Everywhere (Michelle Branch song)

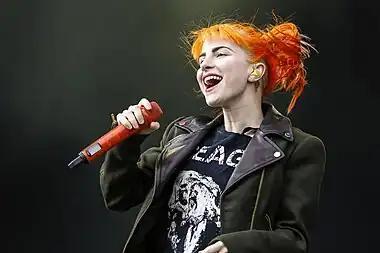
A woman with orange hair sings into a wireless orange microphone. She is wearing a black jacket, opened to show a black-and-white shirt. An earpiece can be seen in her left ear.

"Billboard" editor Chuck Taylor likened the song to a "shot of tequila" when compared with other pop music of the time, praising its mood, lyrics, and production. Chris Edge of Raleigh-Durham radio station WDCG said that the track conveys Branch's passion through its "incredible hook" and lyrics and praised its relatability. In Hasselt, Belgium, FM Limburg head of music Sandra Boussu labeled the track "cool and hip", comparing Branch to Morissette and Dutch singer Sita. AllMusic's Liana Jonas described the song "a lively and heartfelt song with electric-guitar power chords, spirited vocal delivery, and catchy chorus". Sputnikmusic reviewed the song, calling it the album's standout track. IGN Music called the song "definitely catchy". Sean Richardson of the "Boston Phoenix" described the song's intro as "glossy", going on to label the chorus as "unforgettable dream-pop" and comparing the track to Vanessa Carlton's debut single, "A Thousand Miles". British chart commentator James Masterton wrote that the song charted in the UK on its own merits and noted Branch's "tremendous" voice as well as the "uplifting" lyrics.